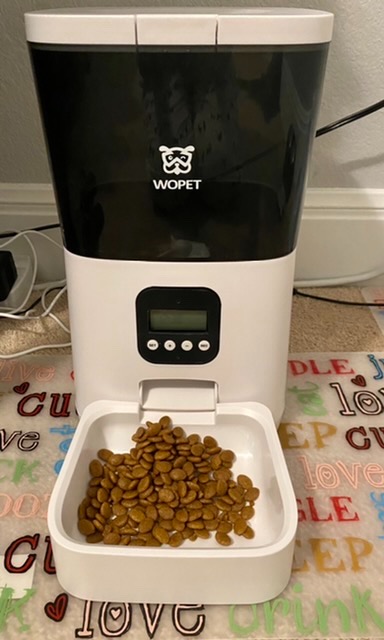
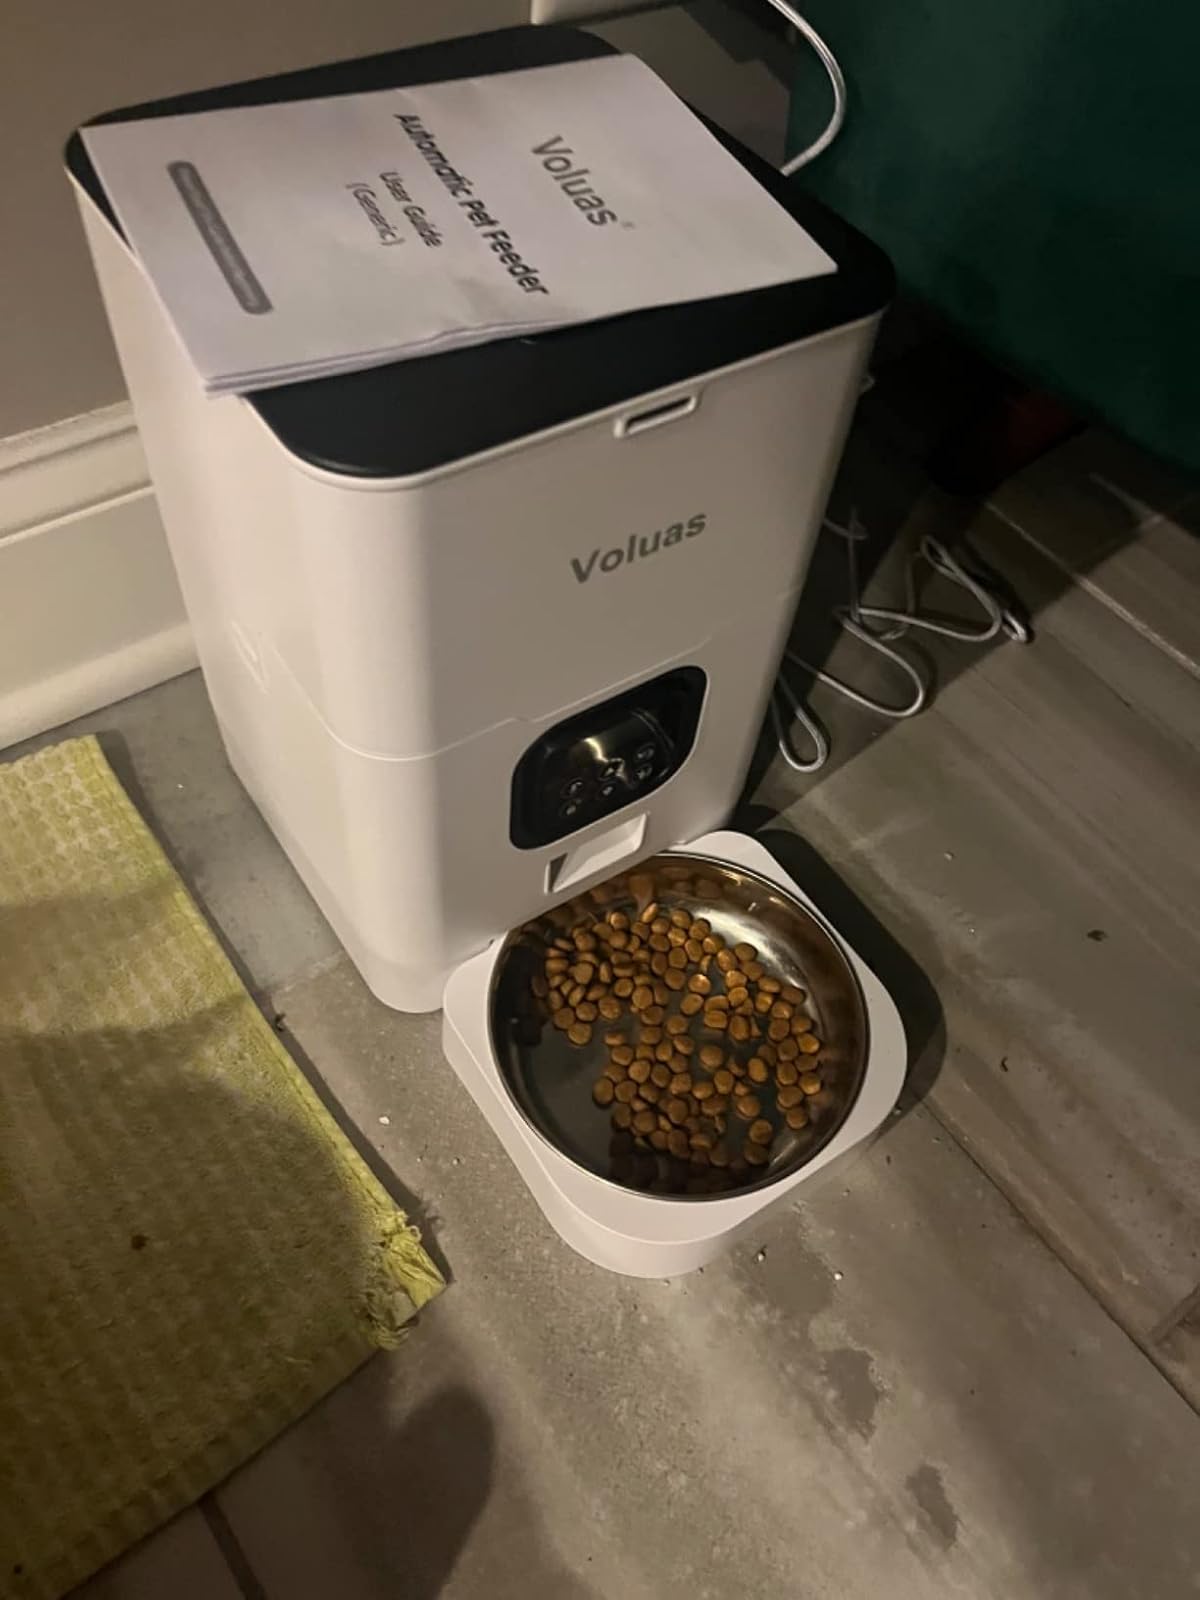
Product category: items_feeder
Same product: no